Museum of Socialist Art

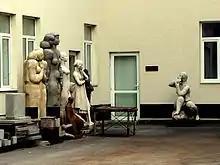
Exhibits in the museum

The museum, a branch of the national art gallery, has a display of socialist regime of 45 years (1944–89) period of art symbols and other artifacts and archives with statues in the park. The museum covers an area of in the Sofia suburb known as "Red Star". It consists of three parts: a park in which 77 statues or sculptures drawn from the communist period, including a statue of Vladimir Lenin, have been erected; an exhibition hall with 60 paintings and 25 easel paintings representations; and a media or video hall in which propaganda films and newsreels related to the communist period are screened. There is also a souvenir kiosk where communist period memorabilia are sold.